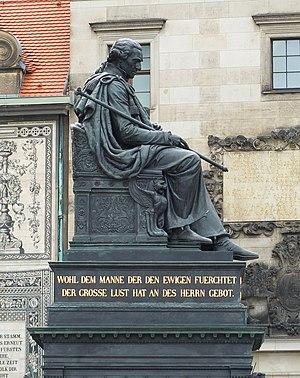
Frédéric-Auguste le Juste, en allemand Friedrich-August der Gerechte, né à Dresde le 23 décembre 1750 et décédé dans la même ville le 5 mai 1827, est électeur de Saxe de 1763 à 1806 sous le nom de Frédéric-Auguste III, roi de Saxe sous le nom de Frédéric-Auguste Iᵉʳ de 1806 à 1827 et duc de Varsovie de 1807 à 1815.